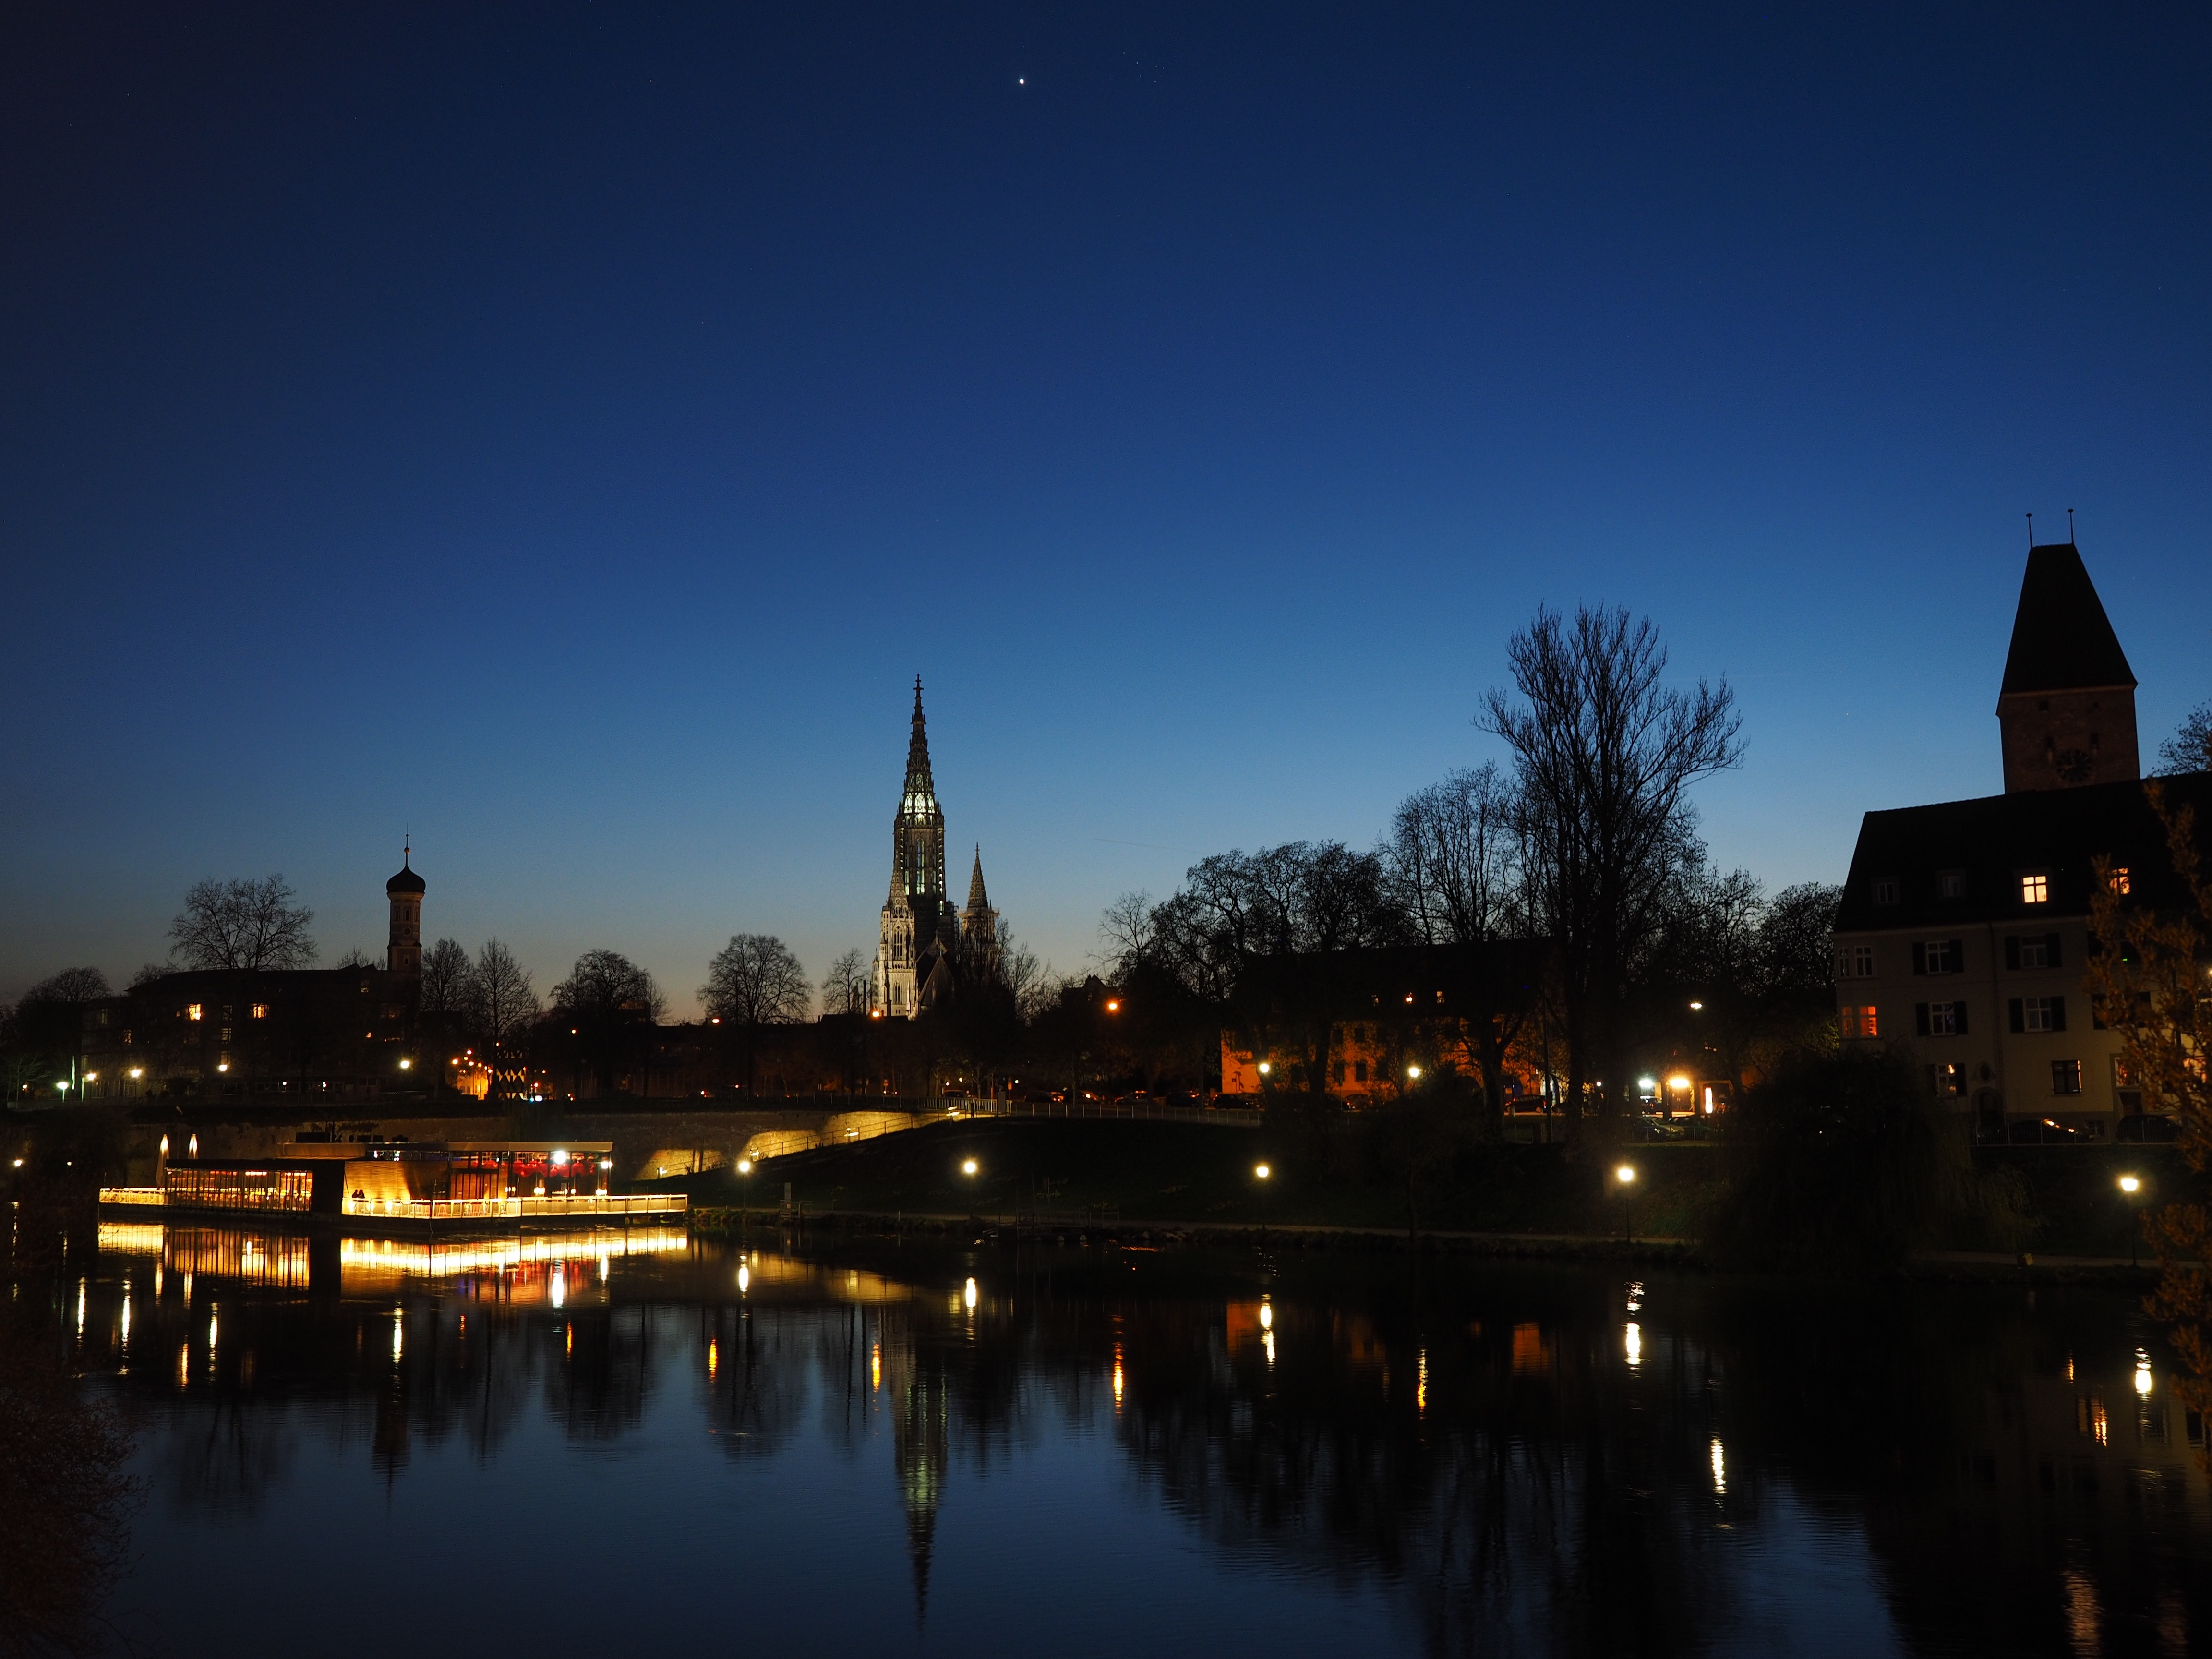
water, horizon, light, sky, sunset, skyline, night, morning, star, restaurant, dawn, city, river, ship, cityscape, downtown, dusk, boot, evening, reflection, romantic, landmark, darkness, night sky, at night, lights, bank, danube, mood, venus, ulm, bank of the danube, munster, ulm cathedral, boat house, restaurant ship, human settlement, ship restaurant, boathouse ulm